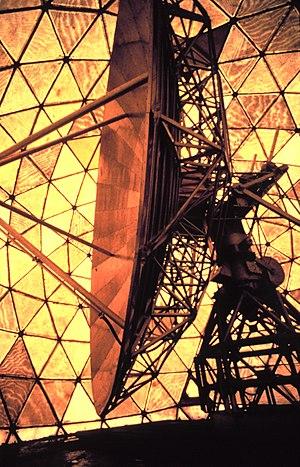
Les radars Doppler de Norman et Cimarron furent les premiers radars météorologiques en bande S utilisés par le National Severe Storms Laboratory, un centre du National Weather Service des États-Unis, pour perfectionner la prise de données sur la vitesse de déplacement des précipitations à l'intérieur des nuages selon l'effet Doppler-Fizeau. Ces deux radars permirent de développer les techniques nécessaires au développement du radar météorologique WSR-88D qui est utilisé dans le réseau national de surveillance météorologique NEXRAD.